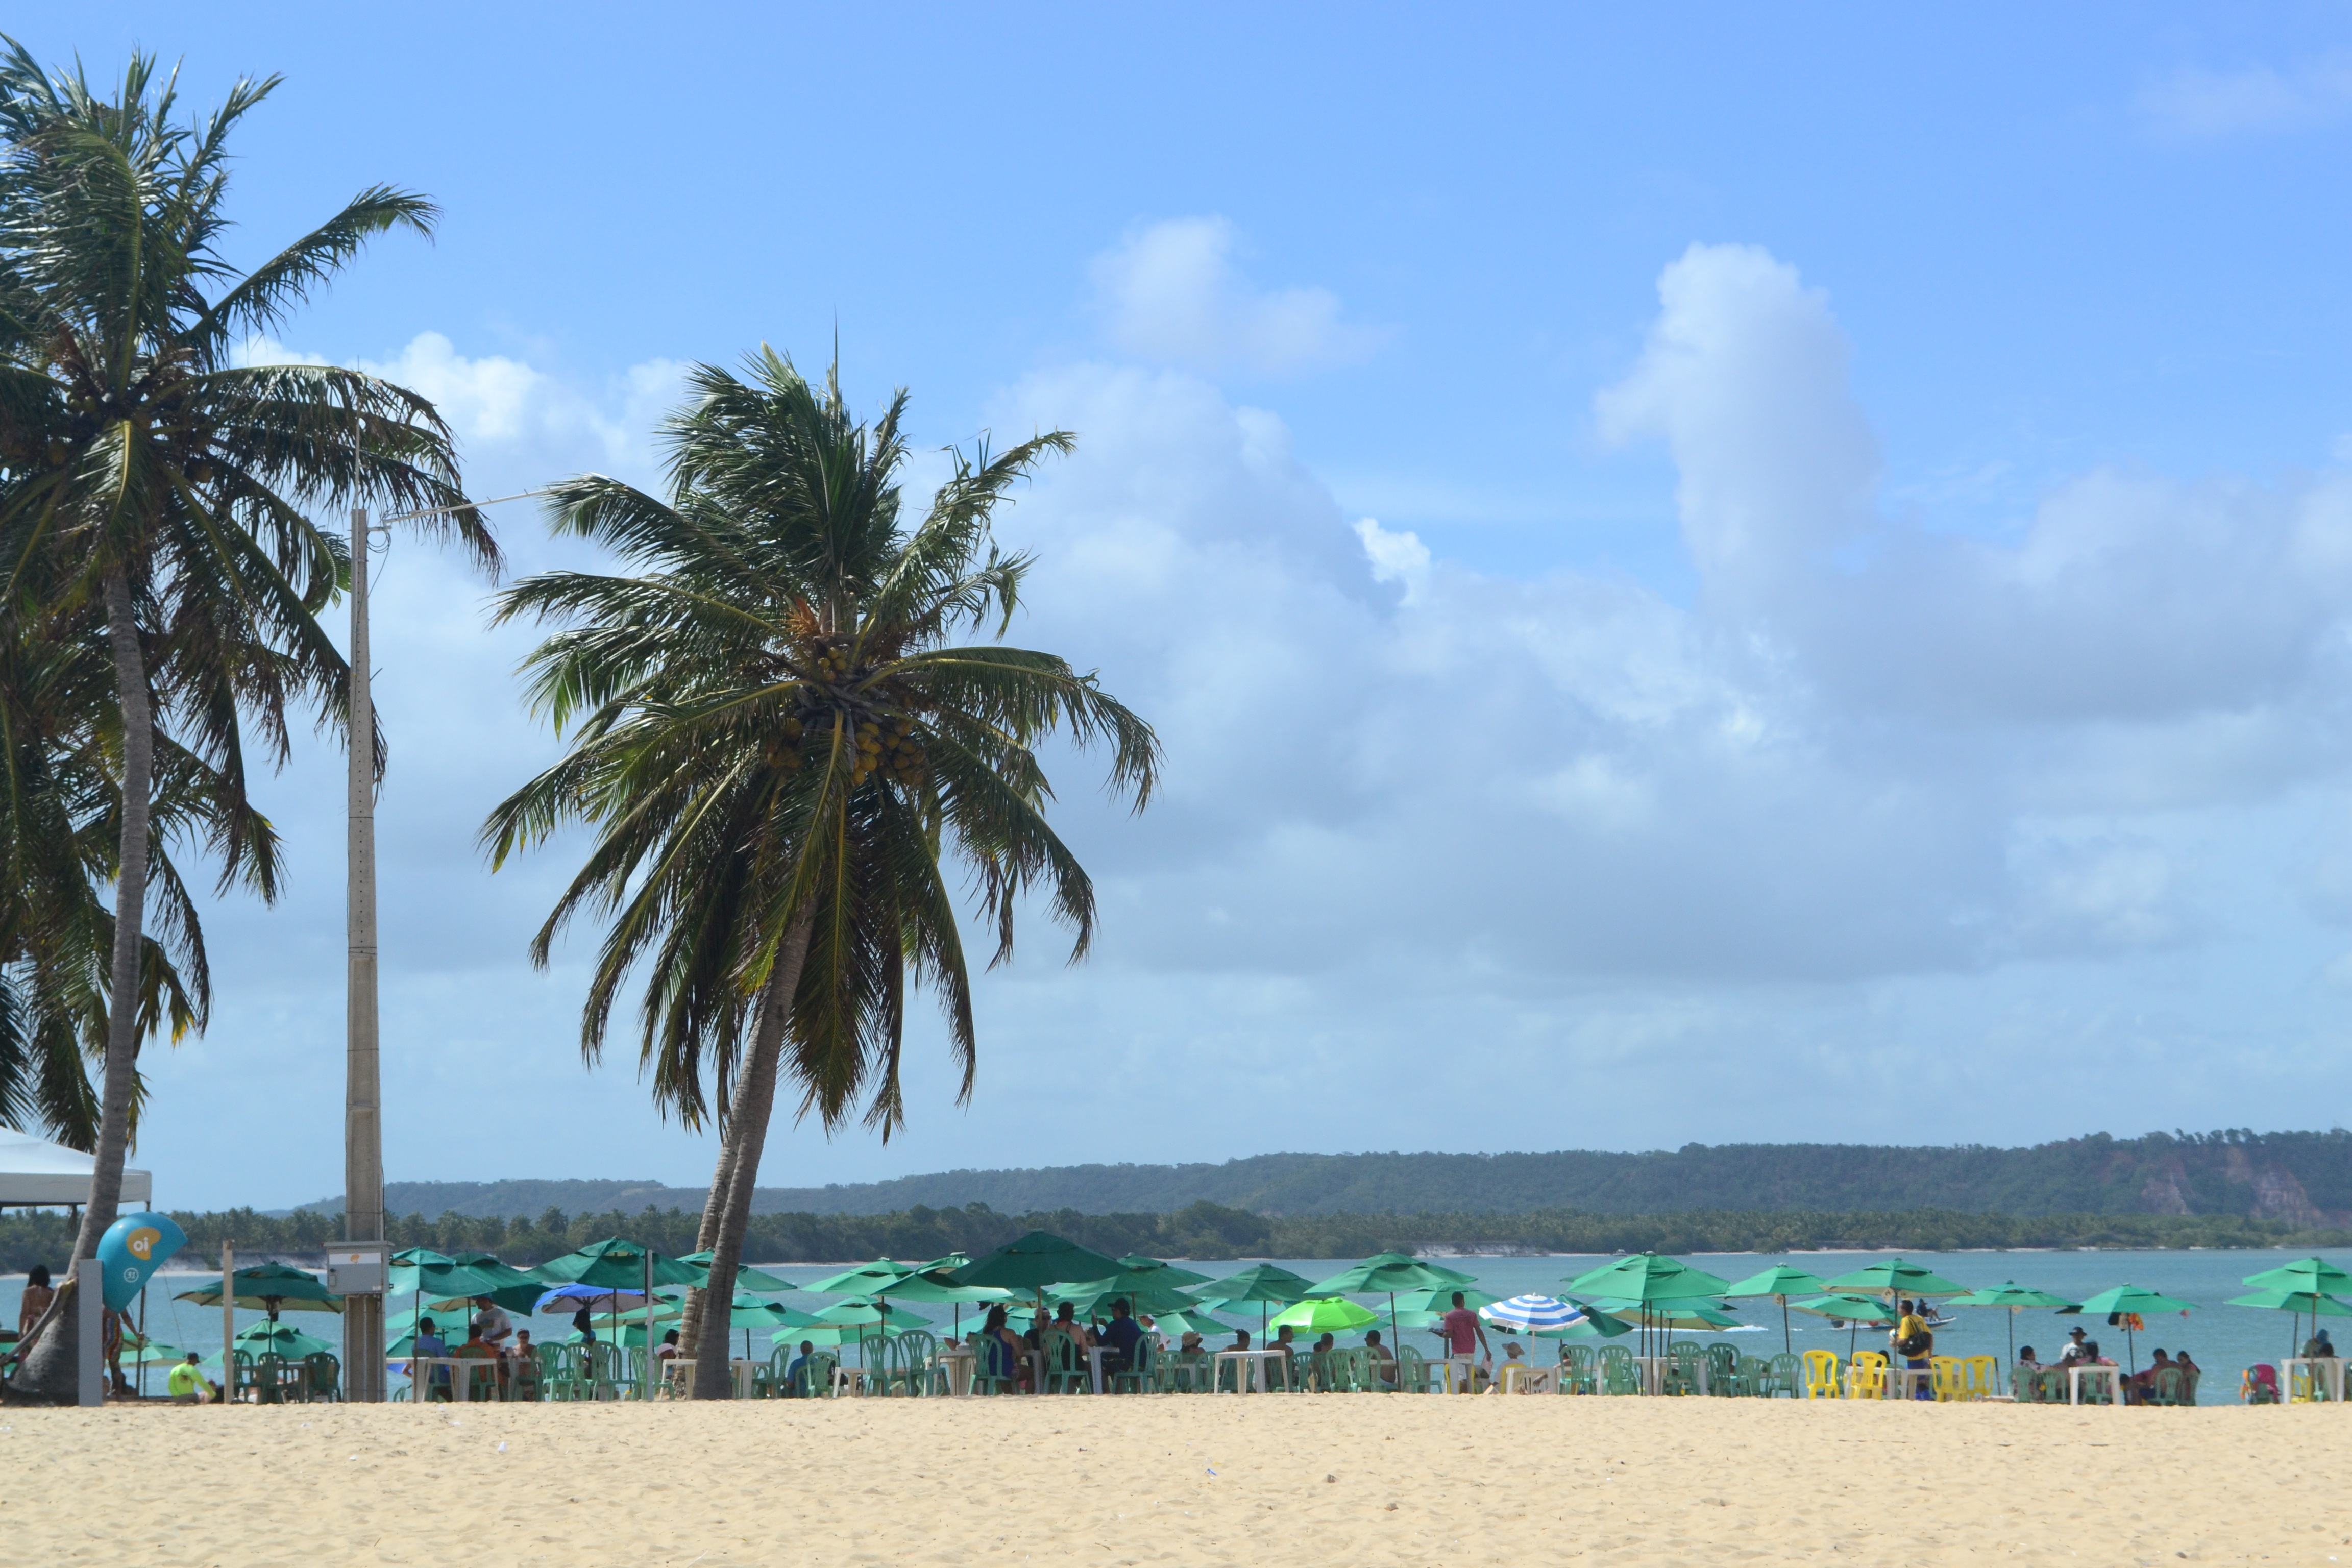
beach, sea, coast, tree, ocean, shore, vacation, bay, island, body of water, caribbean, tropics, cape, arecales, palm family